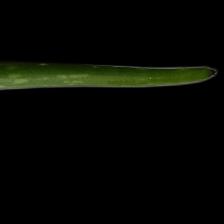
Plant: Aloe Vera